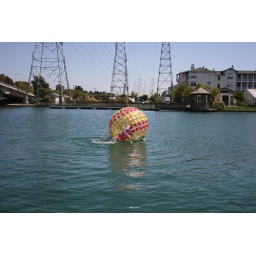
Ted in hamster ball on water